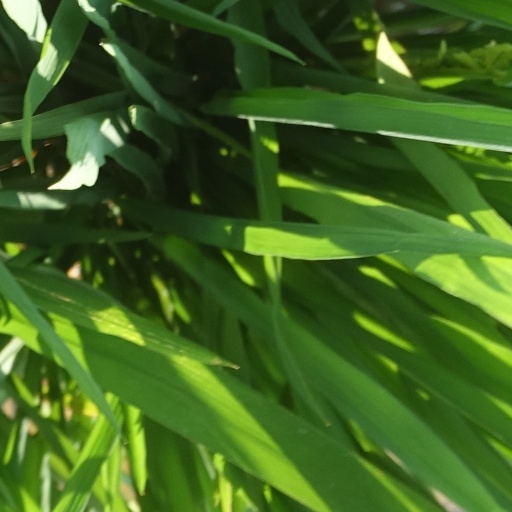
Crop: rice